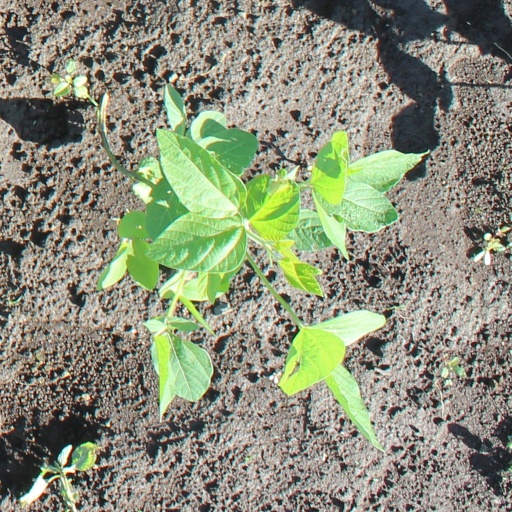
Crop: soybean